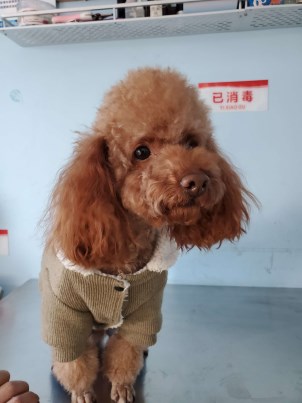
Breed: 7449-n000128-teddy